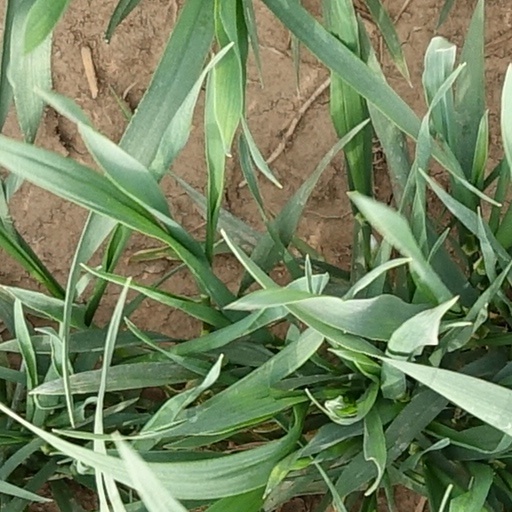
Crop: wheat